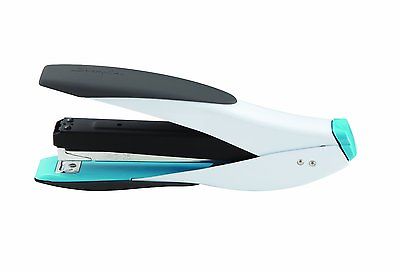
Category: stapler